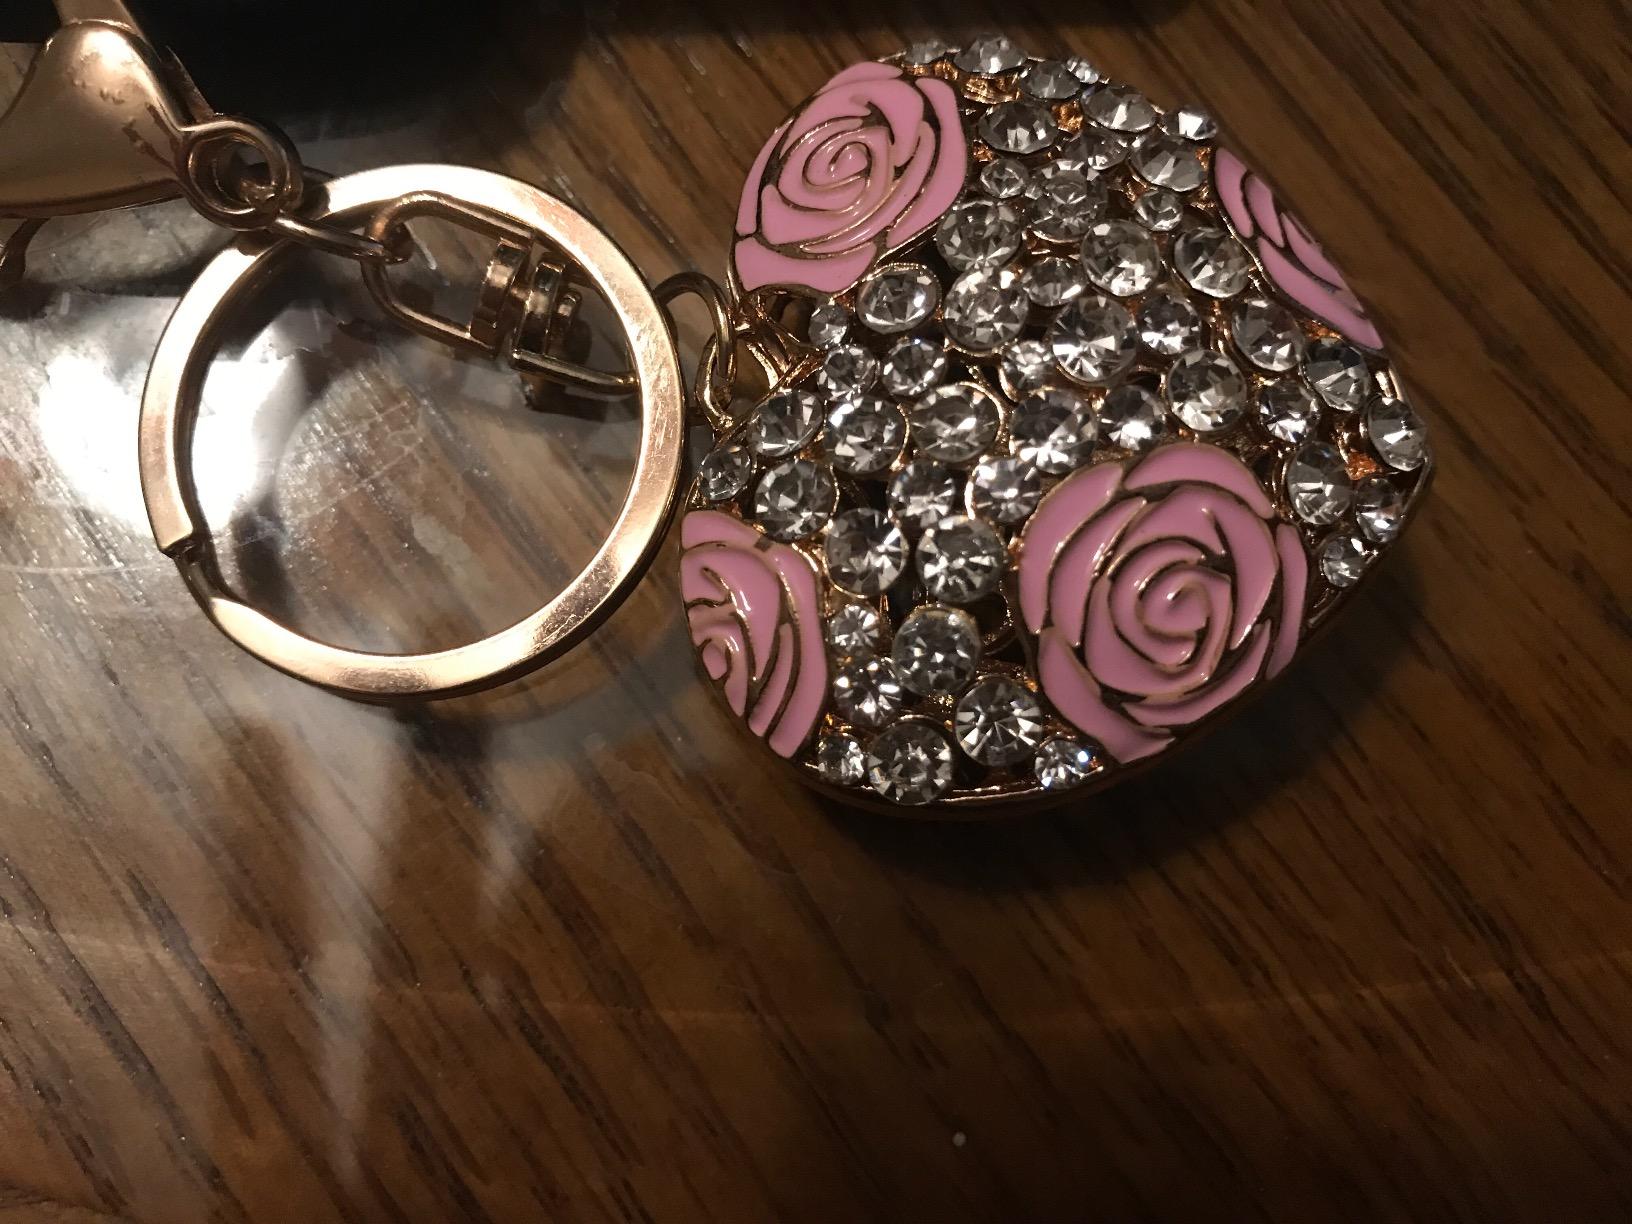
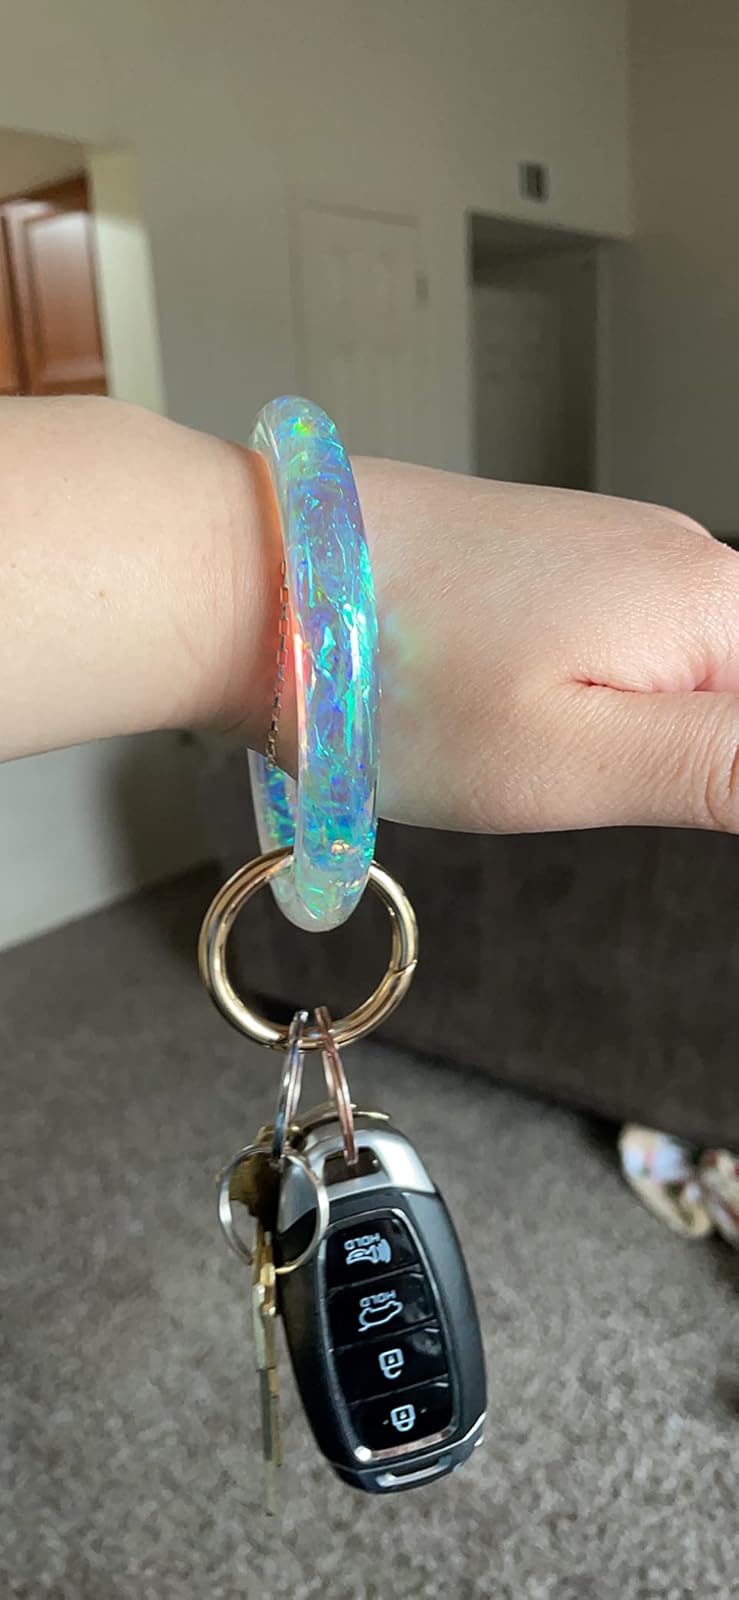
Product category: accessories_keychain
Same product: no